DeKalb County, Tennessee

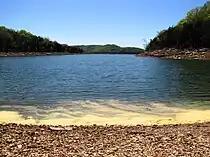
Center Hill Lake at Edgar Evins State Park

According to the U.S. Census Bureau, the county has a total area of , of which is land and (7.5%) is water.